Disneyland

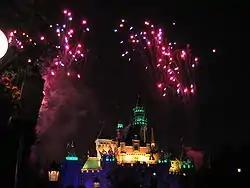
Disneyland fireworks from Sleeping Beauty Castle

Fireworks shows synchronized with Disney songs and often have appearances from Tinker Bell (and other characters) flying in the sky above Sleeping Beauty Castle. Since 2000, presentations have become more elaborate, featuring new pyrotechnics, launch techniques, and story lines. In 2004, Disneyland introduced a new air launch pyrotechnics system, reducing ground-level smoke and noise and decreasing negative environmental impacts. At the time the technology debuted, Disney announced it would donate the patents to a non-profit organization for use throughout the industry. Projection mapping technology debuted on It's a Small World with the creation of "The Magic, the Memories and You" in 2011, and expanded to Main Street and Sleeping Beauty Castle in 2015 with the premiere of "Disneyland Forever".